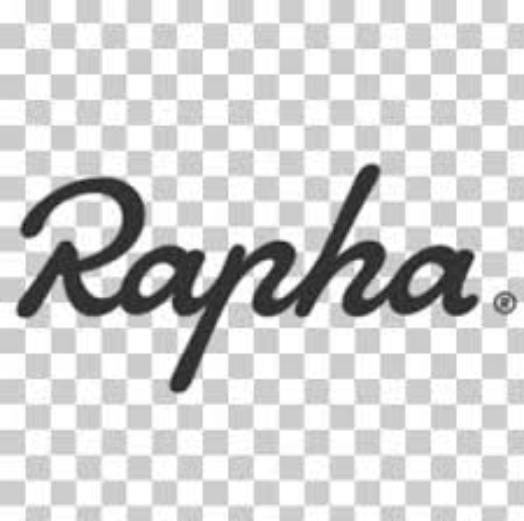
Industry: Clothes